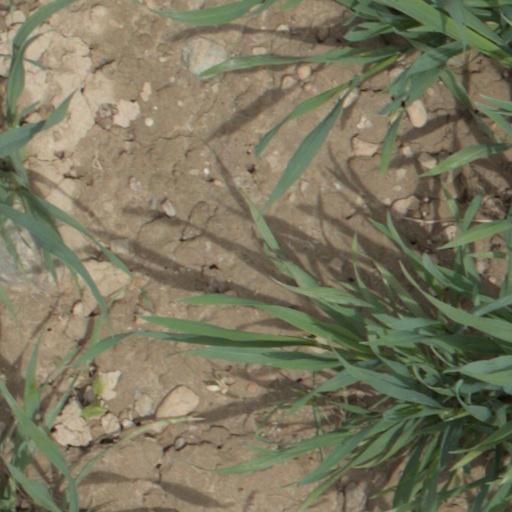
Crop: wheat